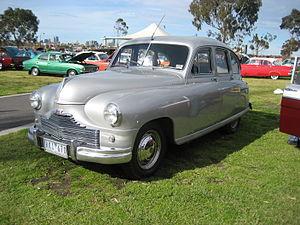
La Standard Vanguard est une voiture produite par la Standard Motor Company à Coventry, Angleterre entre 1947 et 1963.